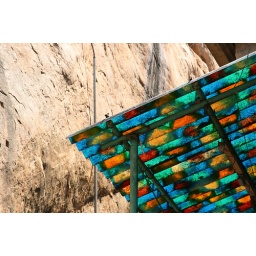
Multicoloured shed roof in front of a rock wall at the Rock Fort Temple; Tiruchirappalli (Trichy), Tamil Nadu, India